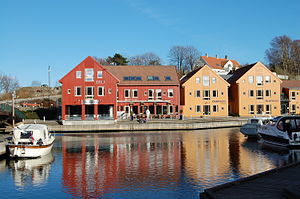
Fiskebrygga
En del af bebyggelsen på Fiskebrygga, med røde og okkergule huse, bygget i 1990'erne i gammel stil
Fiskebrygga er et byområde i Kristiansand som ligger mellem Kvadraturen og Lagmannsholmen. Fiskemarkedet på Fiskebrygga er en af byens turistattraktioner, og her sælges alle sorter norsk fisk og skaldyr, også levende. Der er mange restauranter på begge sider af Gravanekanalen som adskiller Kvadraturen fra Odderøya. Kirkens Bymisjon har sit Bryggekapell, kafé og cykelværkstedet «Pedalen» på Fiskebrygga.